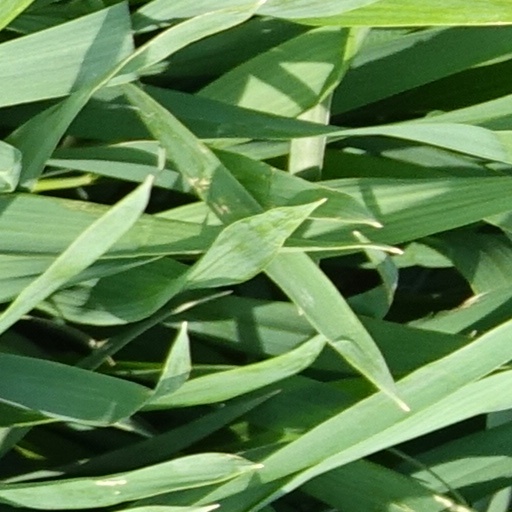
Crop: wheat